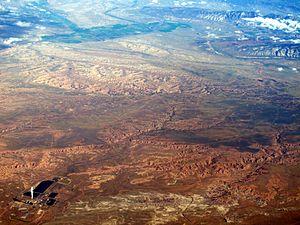
Bonanza est une census-designated place située dans le comté de Uintah, dans l’État de l’Utah, aux États-Unis. Sa population s’élevait à 1 habitant lors du recensement de 2010. Elle est située au sein de la réserve indienne de Uintah and Ouray.